Louis Comfort Tiffany

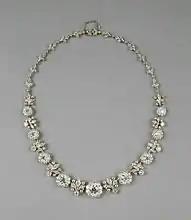
This necklace exemplifies Tiffany & Co.'s jewelry production around the turn of the 20th century. Necklace circa 1904.

Julia Munson was born in Hoboken, New Jersey, in 1875. Munson was trained at the Artist-Artisan Institute of New York. Munson's drawings, preserved in Tiffany & Co. archives, exhibit abstract attention to nature's beauty, namely plants and flowers inspired by Tiffany's glassworks. "The idea of Tiffany's enamels as the link between his stained-glass windows and his jewelry for Tiffany & Co. is well founded. "During the twelve years they collaborated on jewelry, they maintained the practice of taking themes from Tiffany's glass, mosaics, and metalwork, creating jewels that women sought around the world." Although Tiffany's lamps are his most well-known artistic creations, his unique jewelry, characterised by vibrant colors, unusual stones, and exotic motifs, has also become sought after by collectors of fine jewelry.